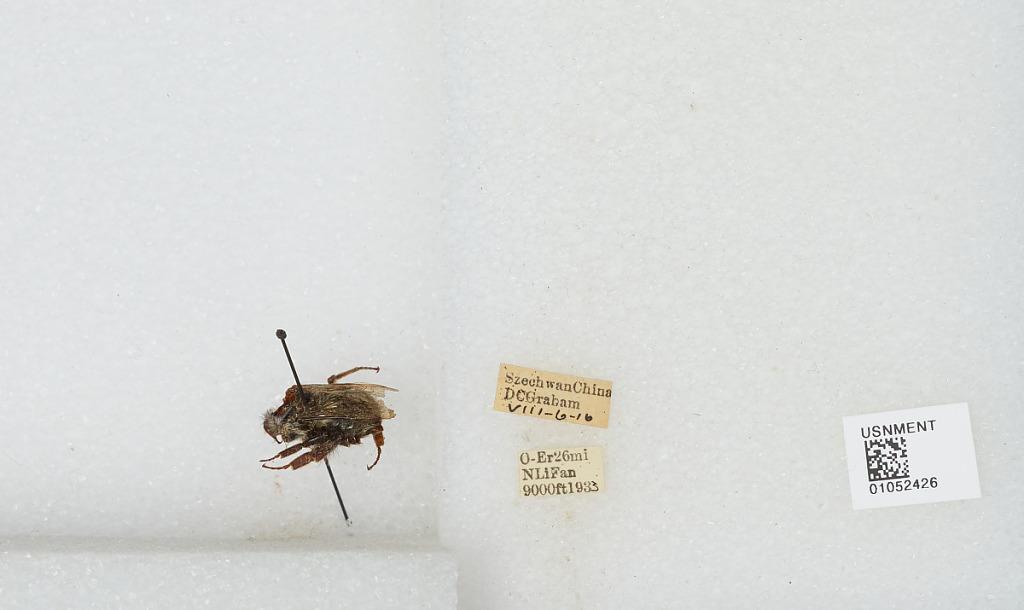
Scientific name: Bombus sp.
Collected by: D. Graham
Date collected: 1933-8-6
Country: China
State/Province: Sichuan
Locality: O-Er 26mi N Li Fan